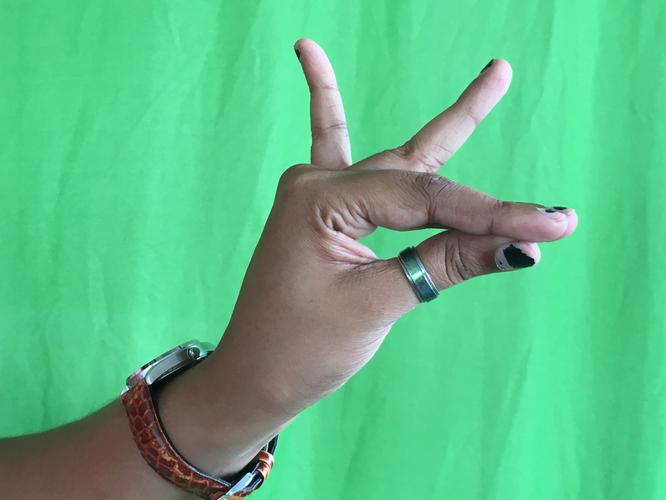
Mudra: Katakamukha_1
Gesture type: single_hand